1986 United States bombing of Libya

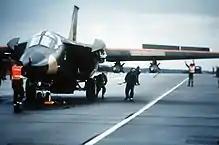
Ground crew prepares a 48th Tactical Fighter Wing F-111F aircraft for an air strike on Libya

After several unproductive days of meetings with European and Arab nations, and influenced by an American serviceman's death, on 14 April Ronald Reagan ordered an air raid on the following Libyan targets: